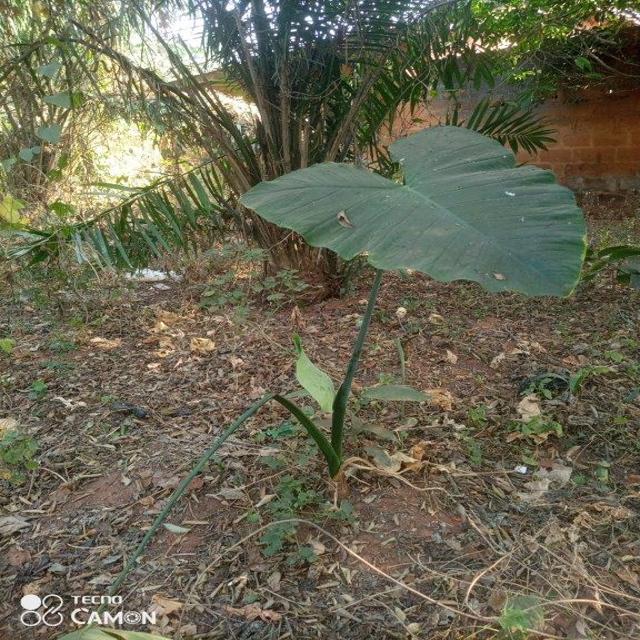
Label: Early_Blight